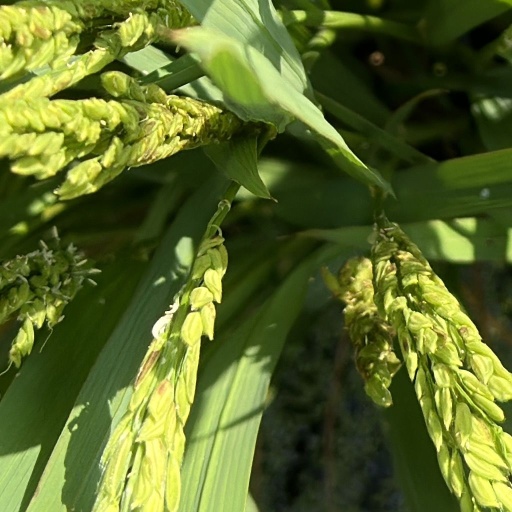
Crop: rice